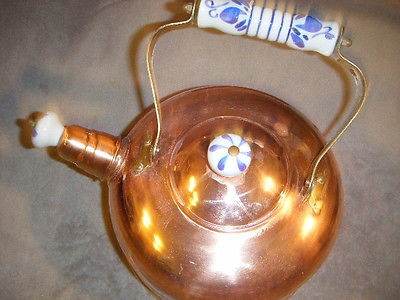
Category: kettle